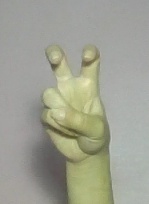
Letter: toot